Iuliu Maniu

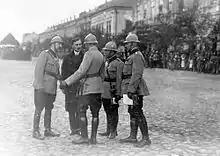
King Ferdinand with Maniu and generals Constantin Prezan, Gheorghe Mărdărescu, and at Békéscsaba, 24 May 1919

Together with such figures as Vasile Goldiș, Gheorghe Pop de Băsești, the Romanian Orthodox cleric Miron Cristea, and Alexandru Vaida-Voevod, Maniu engaged in an intensive unionist campaign, leading to the Great National Assembly of Alba Iulia on 1 December 1918, during which Romanians demanded separation from Austria-Hungary. On 2 December, Maniu became head of Transylvania's Directory Council – a position equivalent to interim governorship.